Ksenija Atanasijević

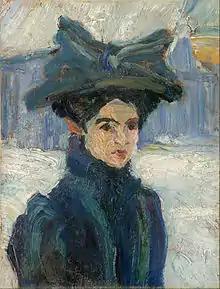
Atanasijević on a painting by Nadežda Petrović (1912)

Petronijević's aim was to challenge his pupils to be able to maintain a philosophical discussion with their tutor. Ksenija was one of the most brilliant students ever to attend the university and it was not long before she attracted the attention of Belgrade's most distinguished intellectuals. She graduated in July 1920 with the highest marks in her graduating class, obtaining a university diploma in "pure and applied philosophy and classics." An excellent student, she decided to pursue an academic career in philosophy and soon after graduation, began working on a doctoral thesis on Giordano Bruno's "De triplici minimo". She went to Geneva and Paris to seek out rare philosophical works and to discuss her thesis with specialists in the field, and on January 20, 1922, defended her Ph.D with honors in Belgrade before a panel of academics, including rector Jovan Cvijić, Mihailo Petrović, Milutin Milanković, Veselin Čajkanović, and Branislav Petronijević, her mentor. After her thesis was successfully defended, she became the first woman to hold a Ph.D. in the Kingdom of Serbs, Croats, and Slovenes. She was then 28 years old.